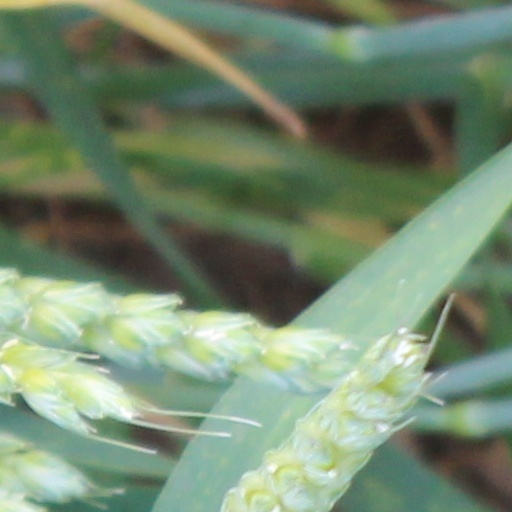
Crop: wheat